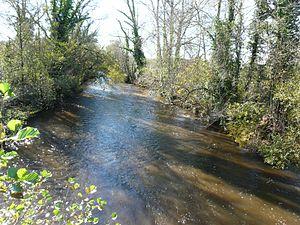
La Dronne en aval du pont de la route départementale 82, Champagnac-de-Belair, Dordogne, France.
Champagnac-de-Belair est une commune française située dans le département de la Dordogne, en région Nouvelle-Aquitaine. De 1790 à 2015, la commune était le chef-lieu du canton de Champagnac-de-Belair.